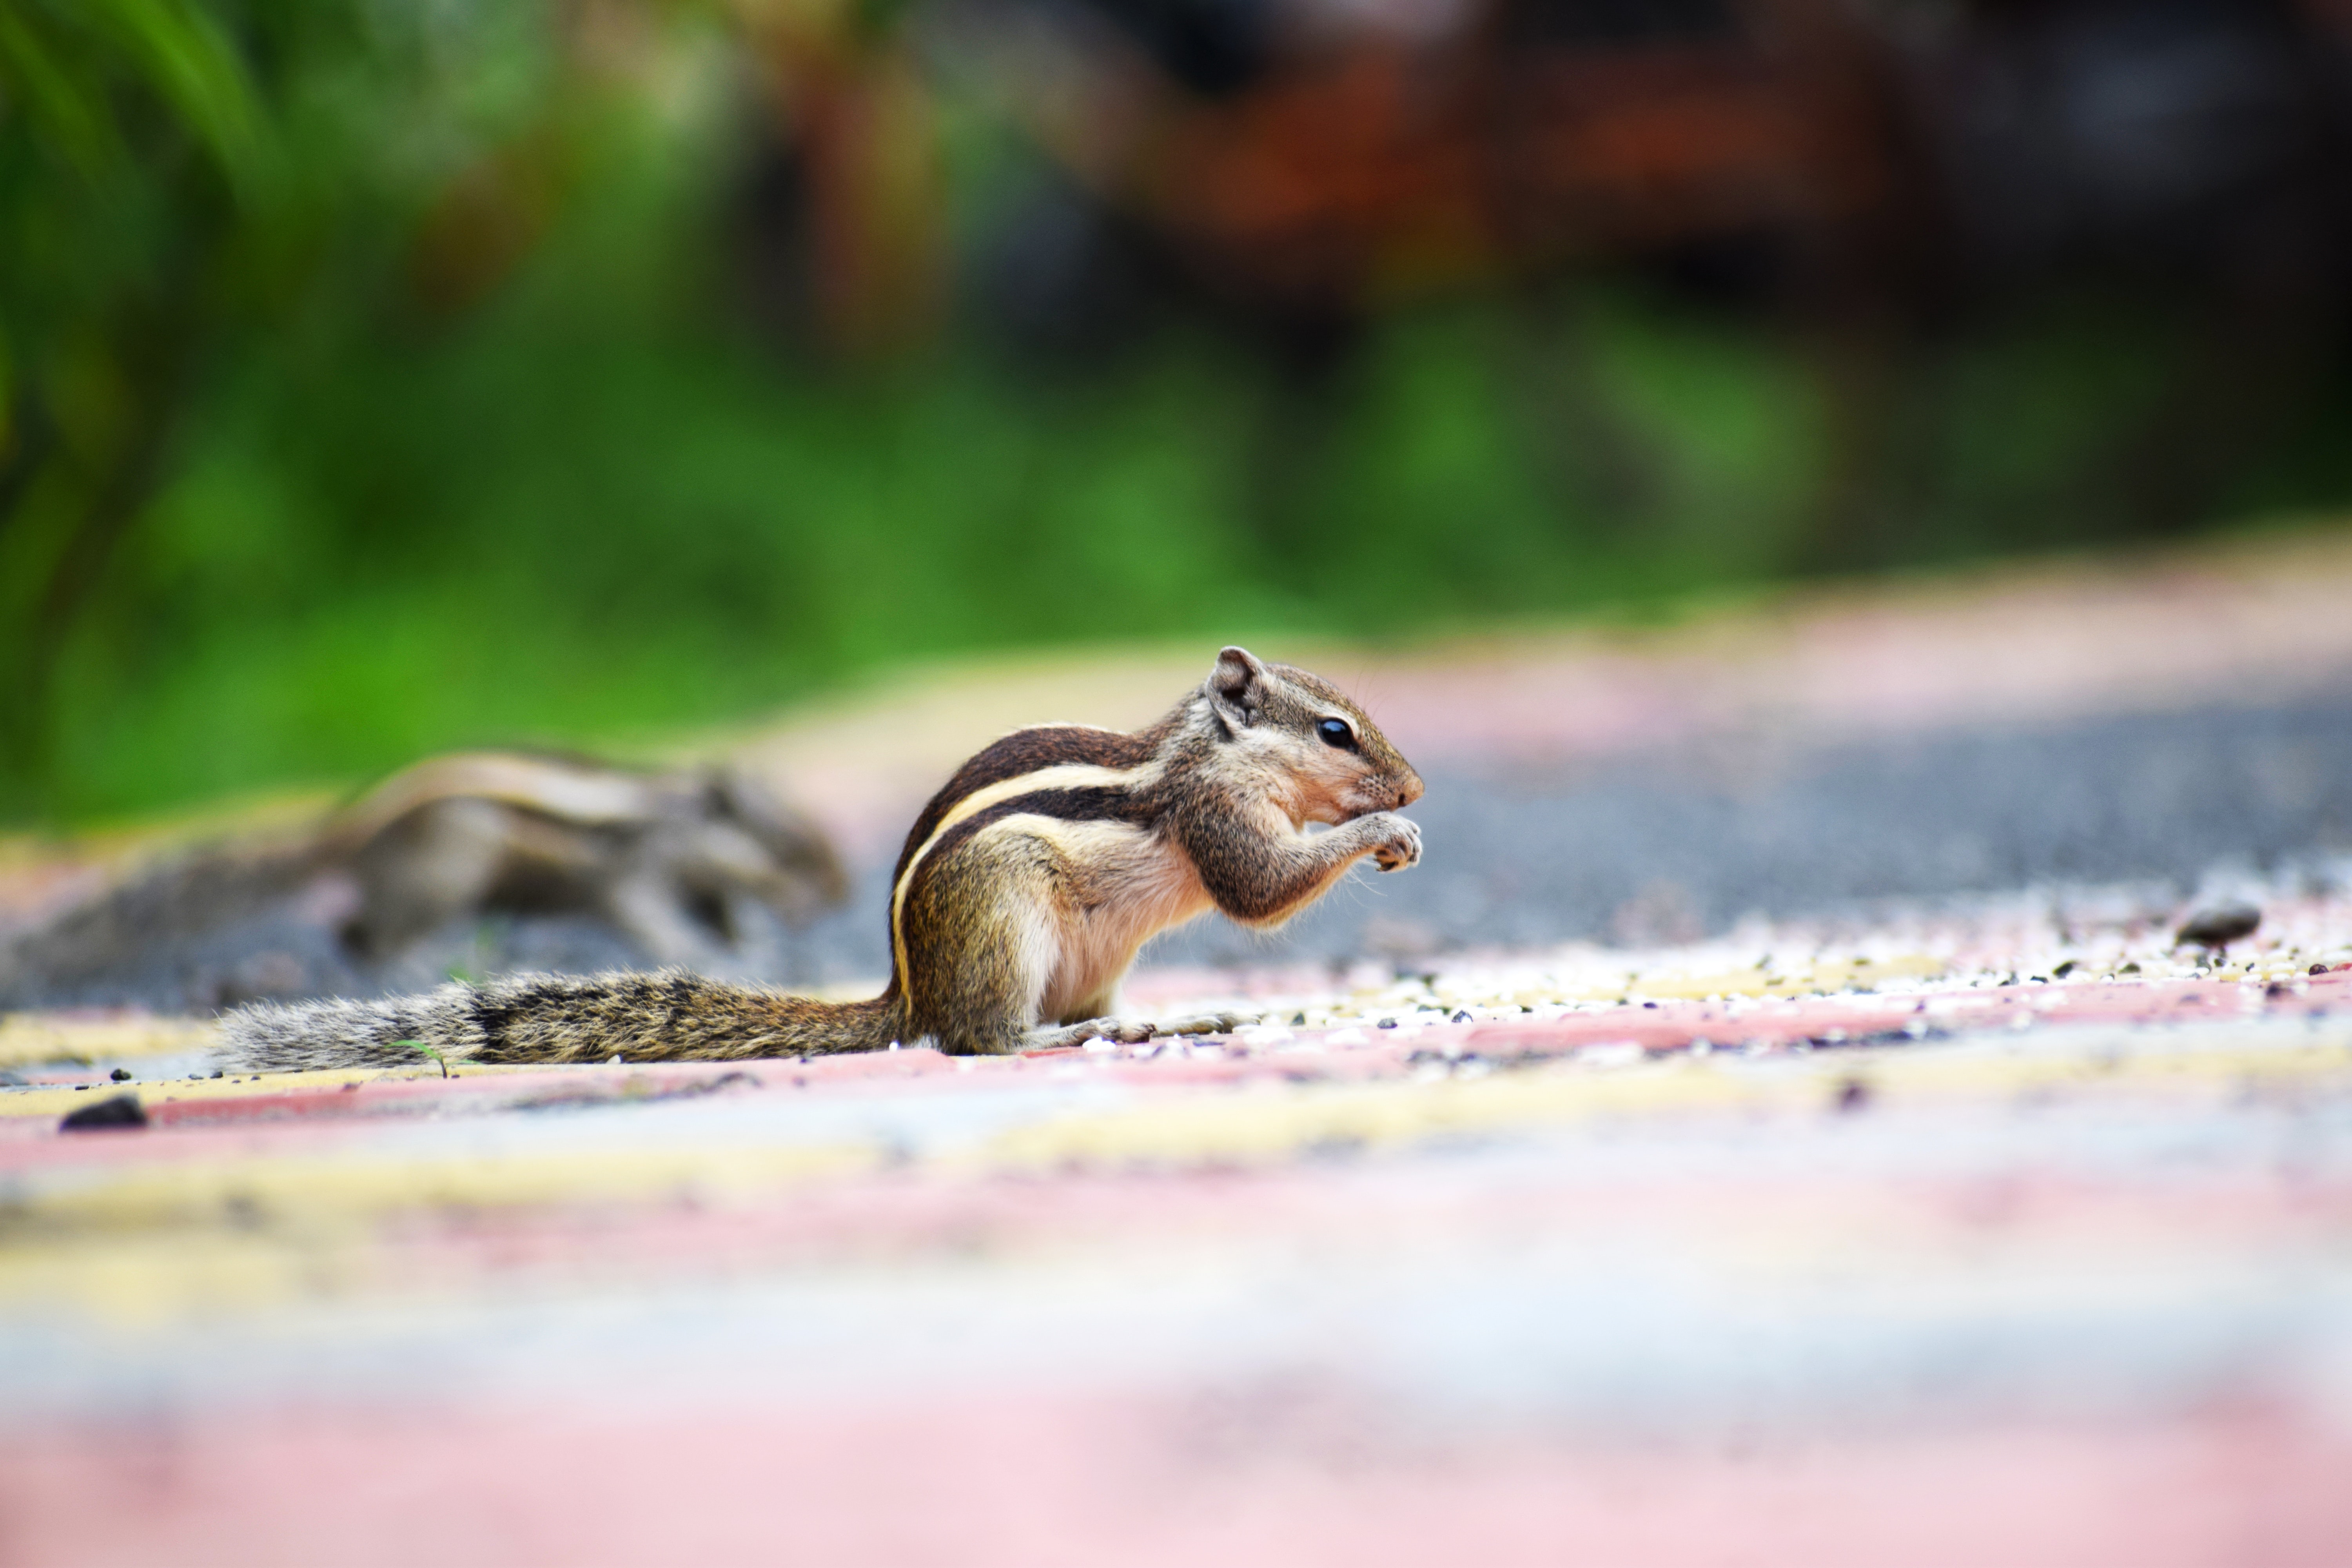
chipmunk, squirrel, eastern chipmunk, wildlife, rodent, Organ Mountains Chipmunk, terrestrial animal, tail, fawn